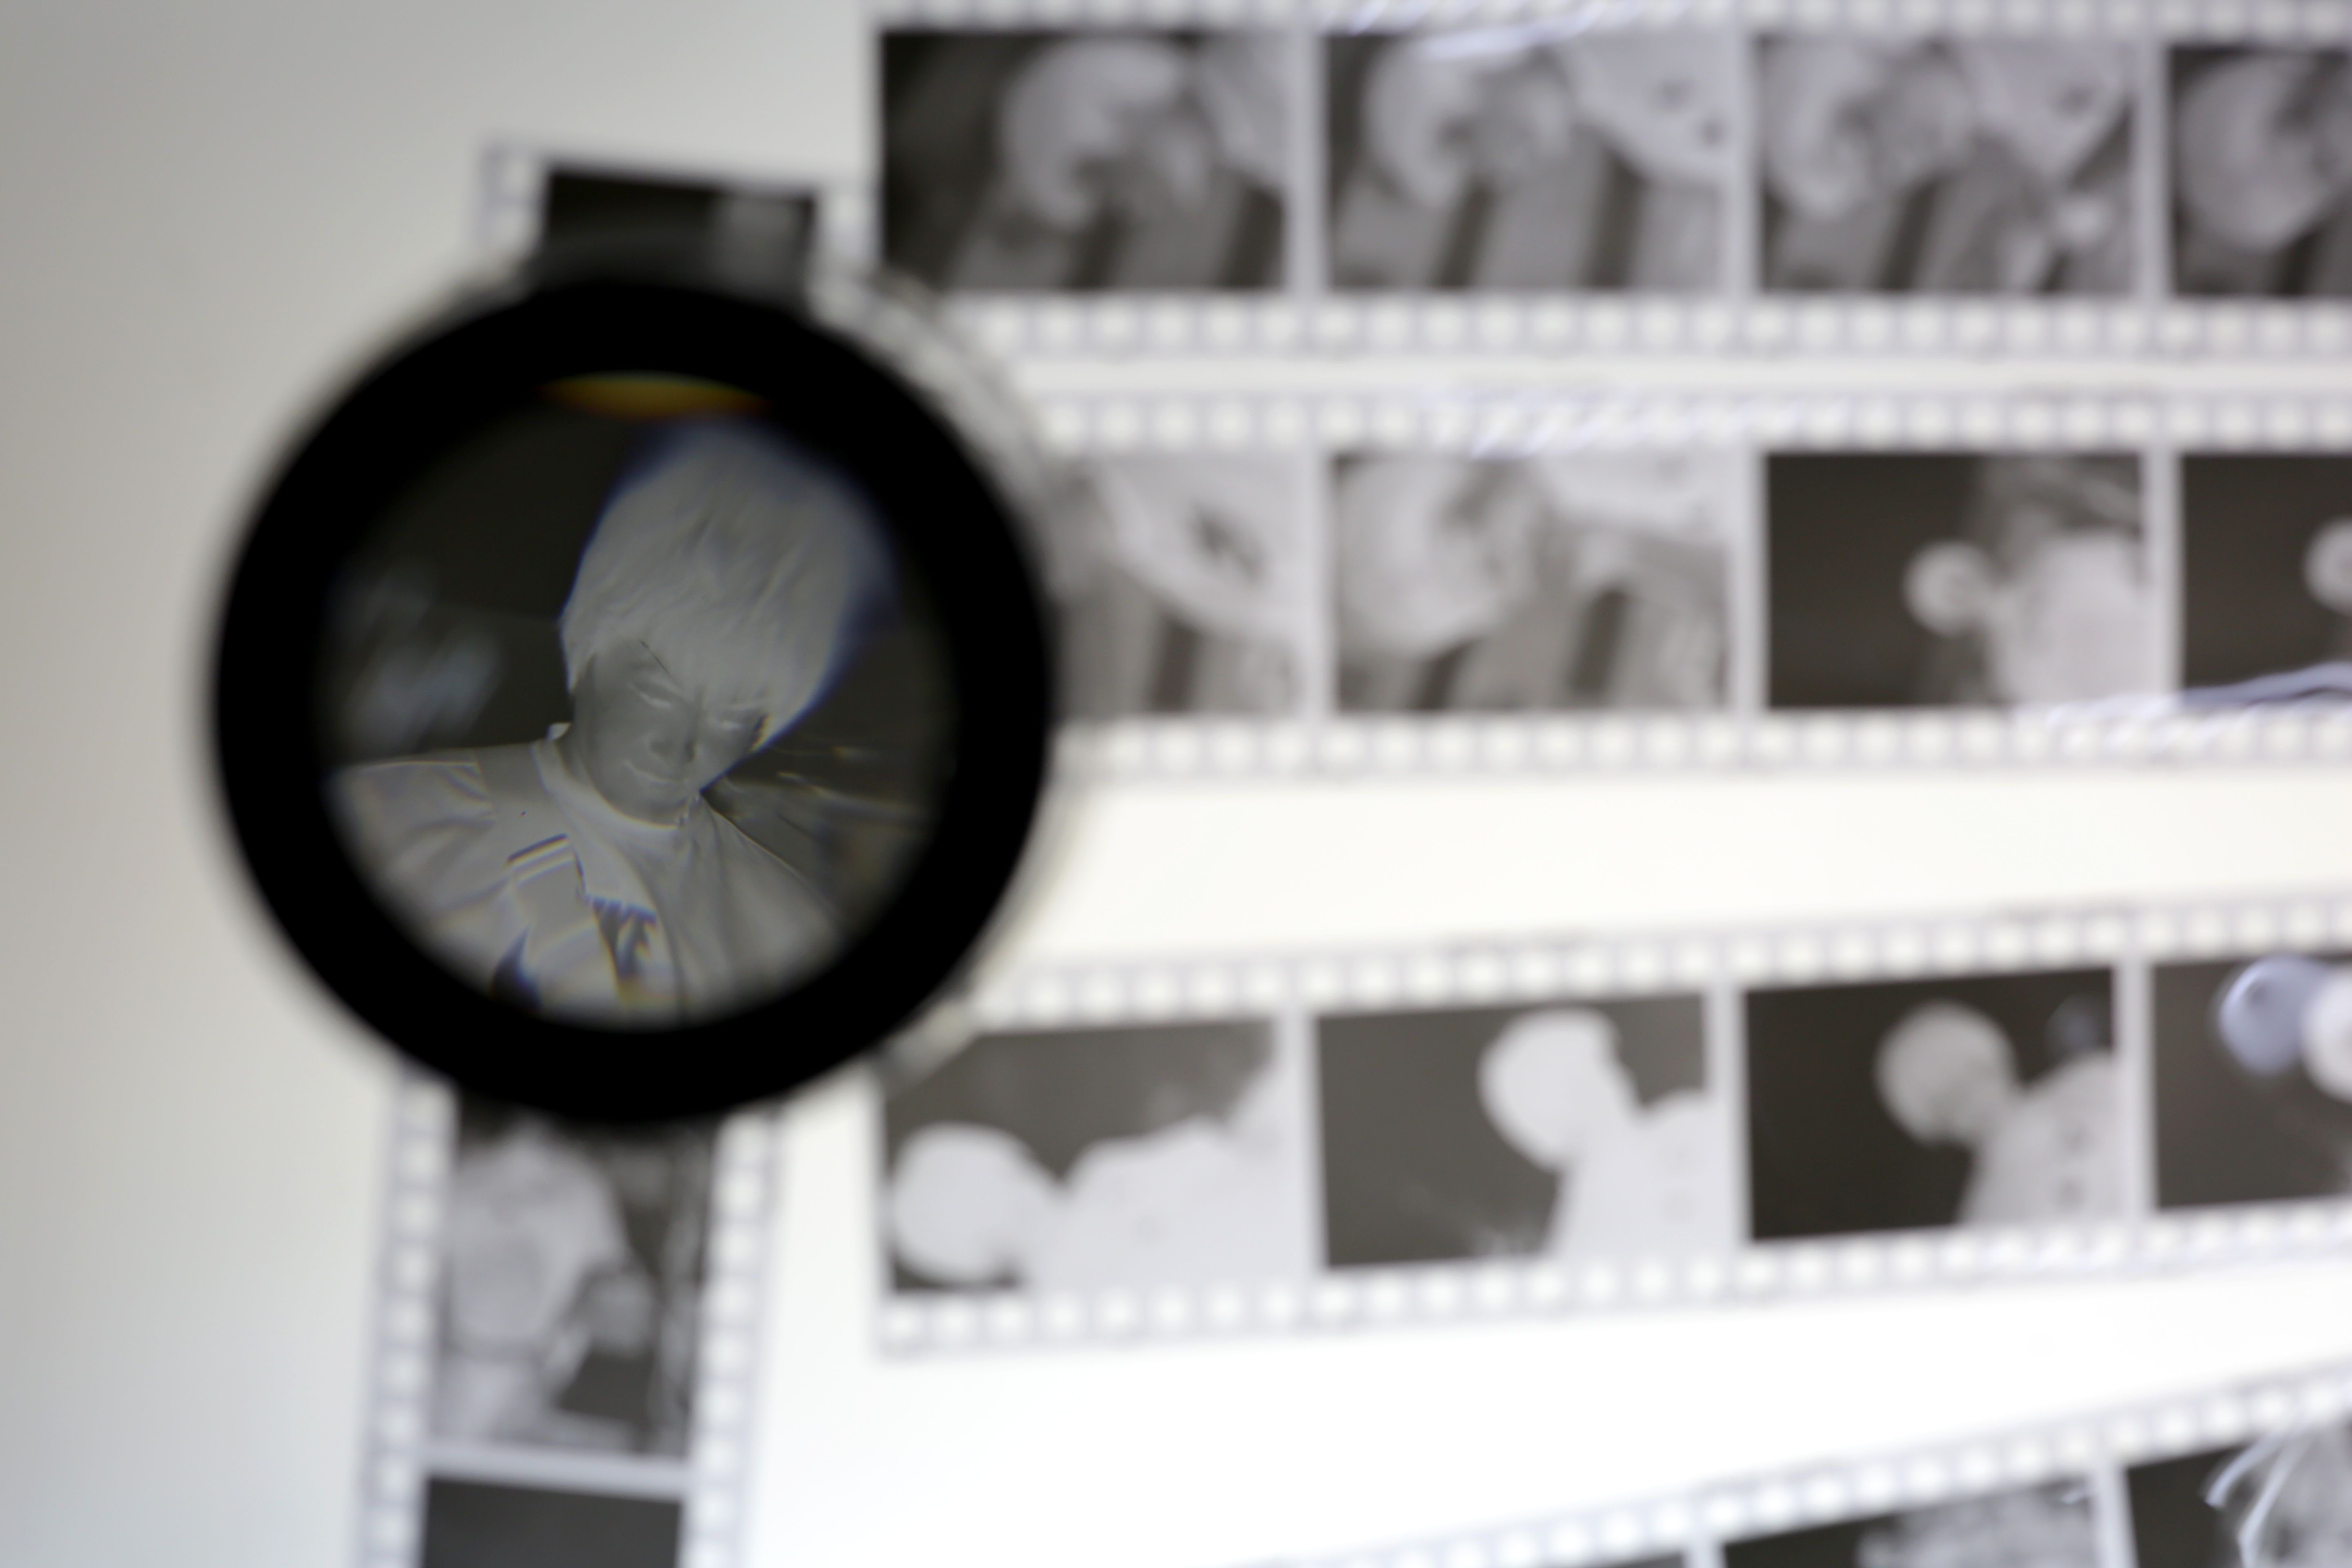
white, clock, product